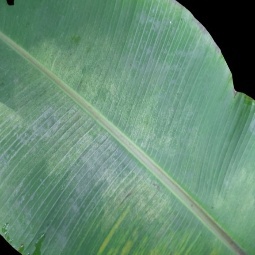
Label: Sulphur